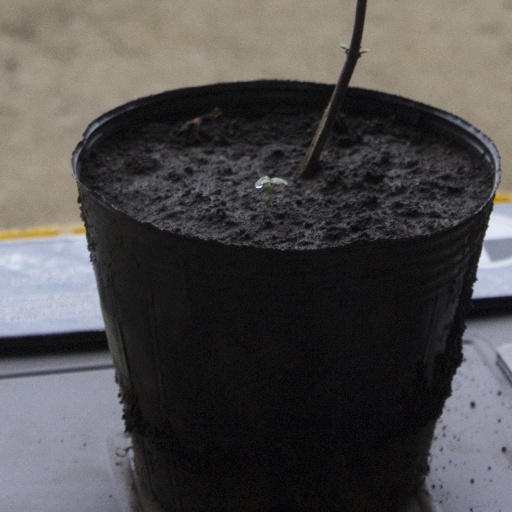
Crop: soybean